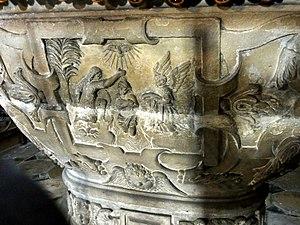
Fonts baptismaux.
L'église Saint-Martin est une église catholique paroissiale située à Plailly, en France. Édifiée pendant les années 1160 et 1170 dans le style gothique primitif, elle reçoit au début du siècle suivant un nouveau chœur de style pré-rayonnant, dont les trois travées du chevet forment un vaisseau transversal de même hauteur. Dans les deux cas, l'église Saint-Martin se place en tête des mouvements novateurs de l'architecture de son temps, et comme l'indiquent certaines analogies, puise ses influences dans les chantiers des cathédrales Notre-Dame de Senlis et Notre-Dame de Paris. La nef prévue pour rester couverte d'une simple charpente se caractérise par de grandes arcades brisées retombant sur les chapiteaux remarquables de gros piliers cylindriques isolés. Dans le chœur, trois piliers semblables servent d'appui aux supports de l'ordre supérieur, sous la forme de faisceaux de colonnettes. Cette superposition est une solution originale et élégante caractérisant le chœur de Plailly, tout comme le vaste espace bien éclairé du vaisseau transversal, contrastant avec la pénombre constante régnant dans la nef.